Montferrat

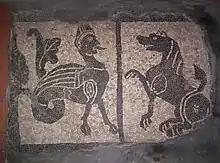
Mosaic of the 10th century lying on the grave of Aleramo, in the Abbey of Grazzano Badoglio

Originally a county, it was elevated to a margravate of the Holy Roman Empire under Count Aleramo in 961, following the transition of power in northern Italy from Berengar of Ivrea to Otto I of Germany. Its "marchesi" (marquesses) and their family members were related to the Kings of France and the Holy Roman Emperors. Members of the family participated frequently in the Crusades, and intermarried with the royal family of Jerusalem and the Byzantine Imperial families of Comnenus, Angelus and Palaeologus. The March of Montferrat was briefly controlled by Spain (1533–1536) before it passed to the Gonzaga Dukes of Mantua (1536–1708). In 1574, Montferrat was raised to a Duchy by Maximilian II, Holy Roman Emperor. With the War of the Mantuan Succession (1628–1631) a piece of the duchy passed to the Duchy of Savoy, the remainder passing to Savoy in 1708, as Leopold I, Holy Roman Emperor gained possession of the Gonzaga territory. The next heir of the House of Gonzaga was later compensated by giving Duchy of Teschen in Silesia to them.